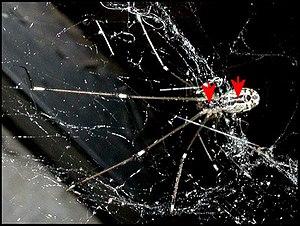
Vue ventrale d' Holocnemus pluchei montrant la grande tache noire médiane
Holocnemus pluchei est une espèce d'araignées aranéomorphes de la famille des Pholcidae. Elle vit parfois en groupe, parfois solitairement. Pour échapper à un prédateur, cette araignée peut se séparer d'une patte, ce qui ne semble pas ensuite la handicaper significativement.